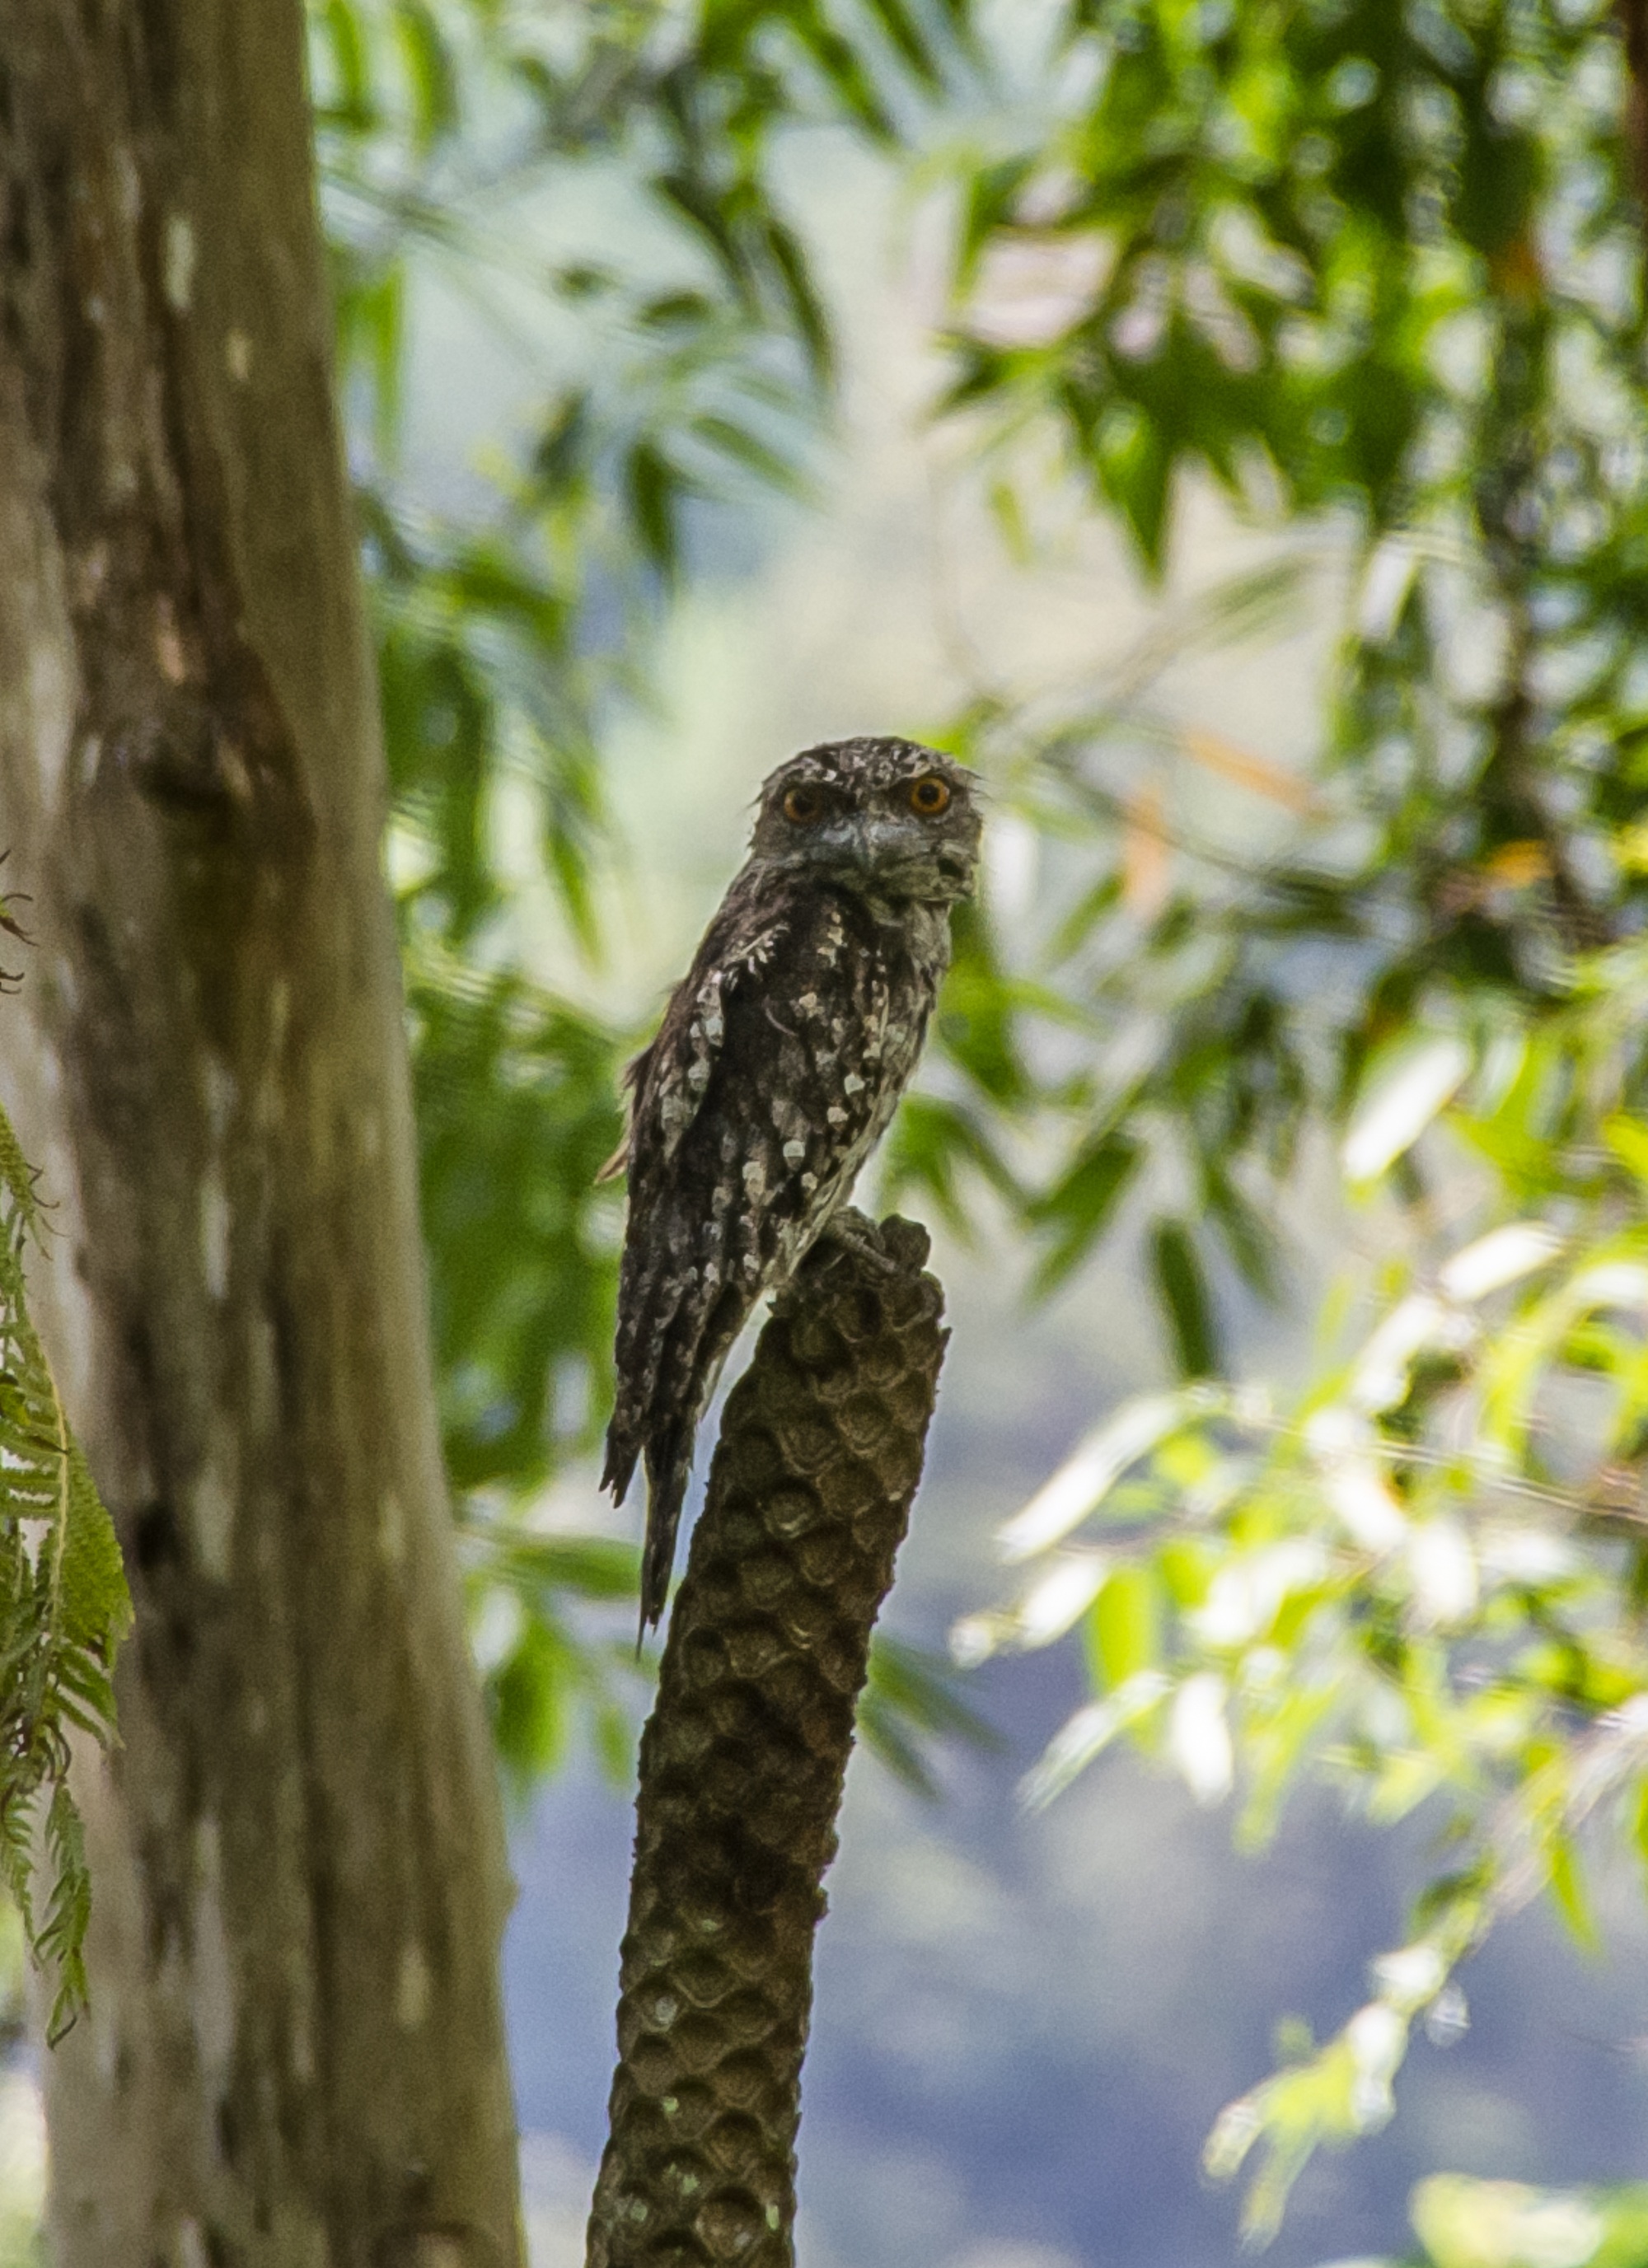
tree, nature, branch, bird, wildlife, wild, green, beak, hawk, owl, fauna, bird of prey, australia, native, feathers, rainforest, vertebrate, queensland, woodpecker, perched, marbled frogmouth, podargus ocellatus, orange eyes